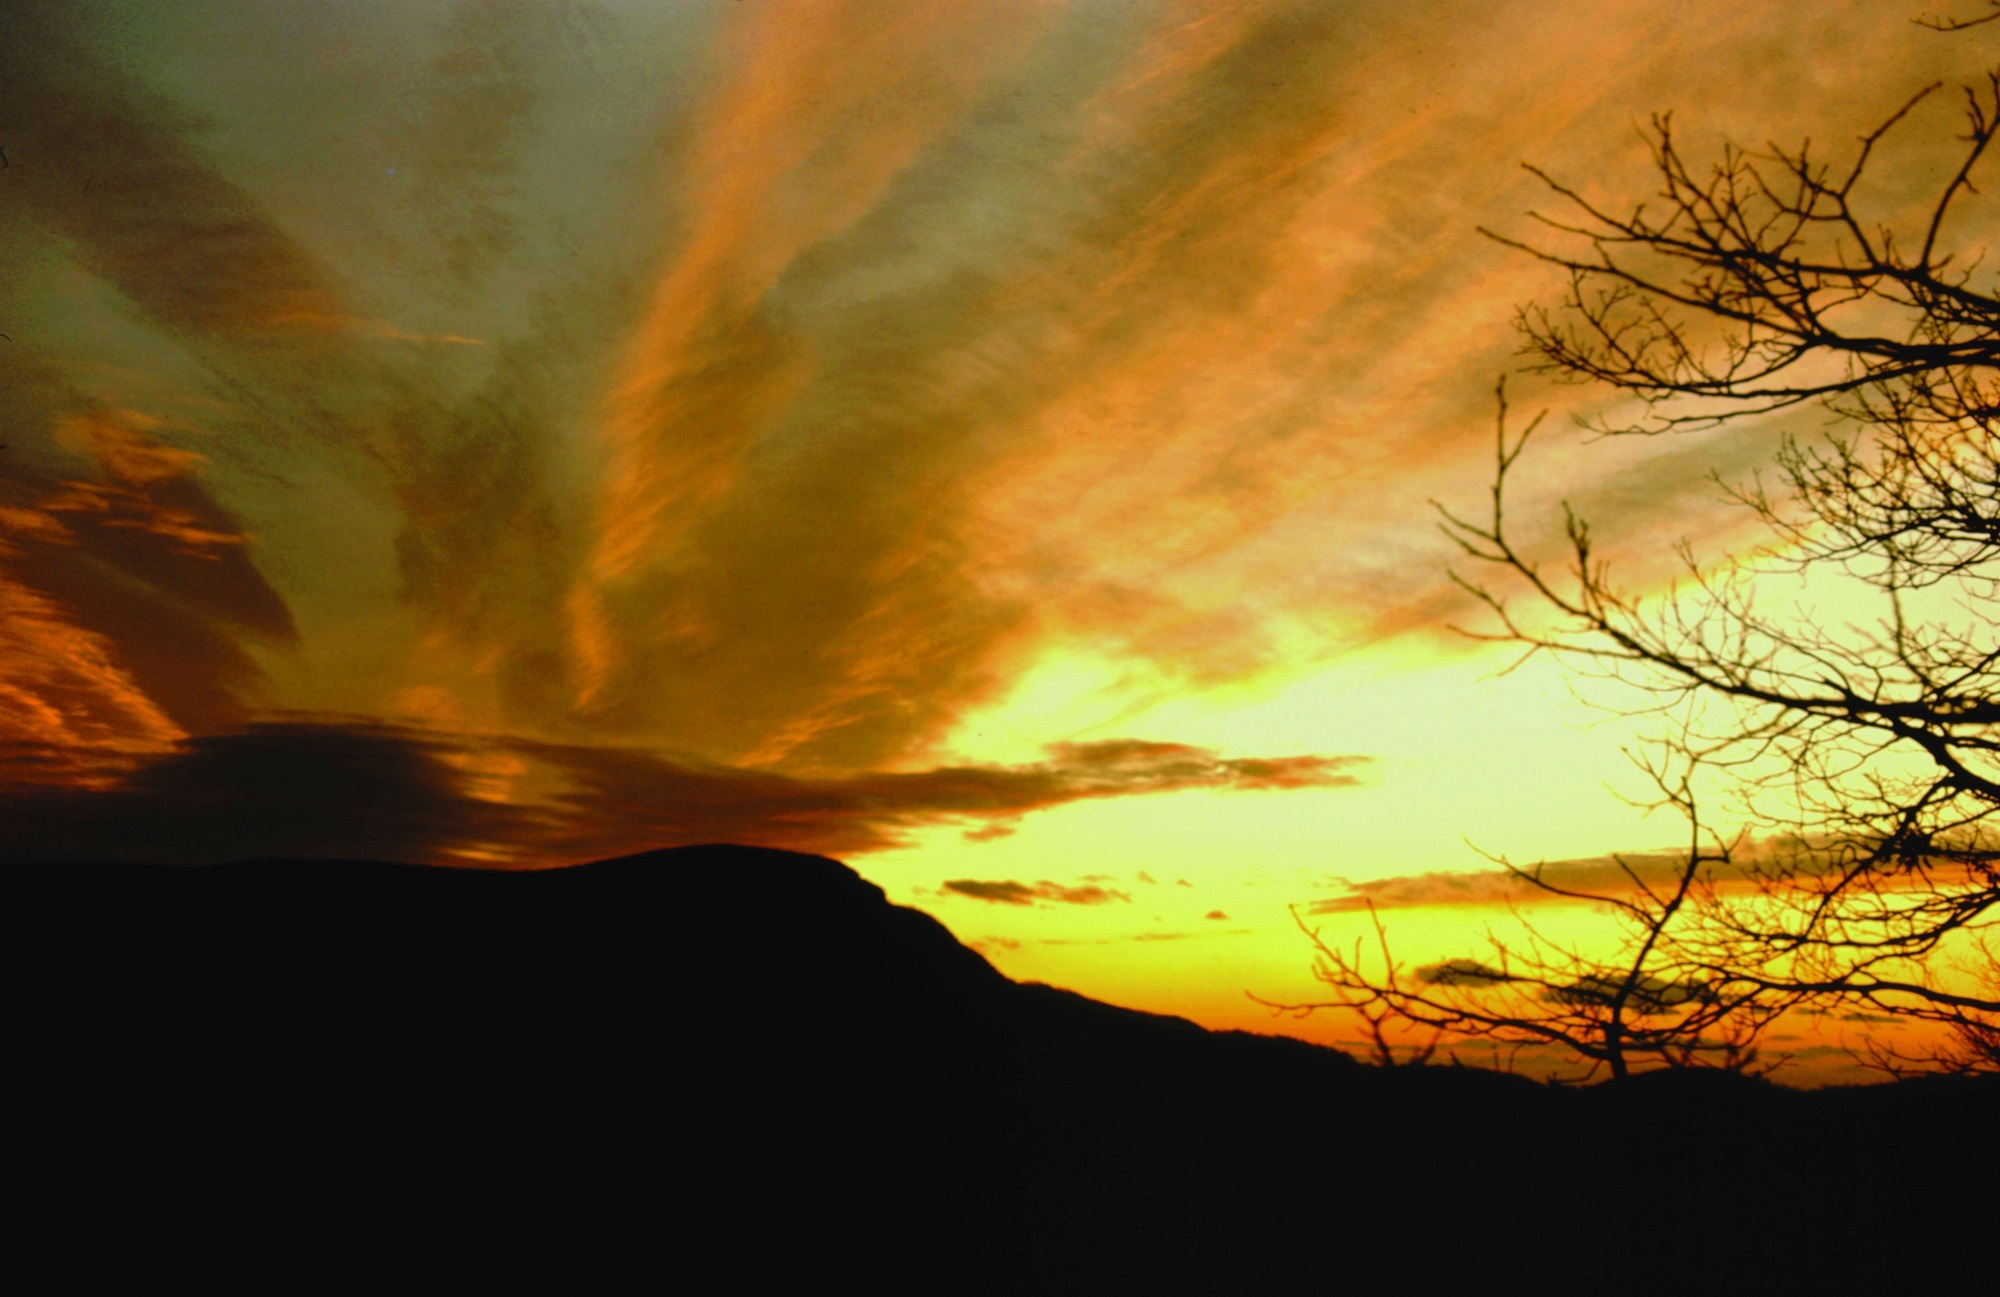
landscape, horizon, cloud, sky, sunshine, sunrise, sunset, sunlight, morning, view, dawn, atmosphere, dusk, evening, twilight, scenic, colorful, trees, outdoors, silhouettes, afterglow, atmospheric phenomenon, red sky at morning